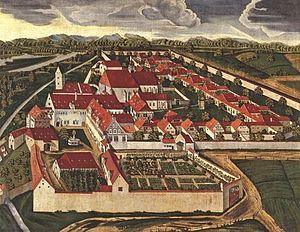
Dietrich Loher, né vers 1495 à Stratum dans la province du Brabant-Septentrional et mort le 26 août 1554 à Wurtzbourg, est un moine chartreux théologien et éditeur d'écrits spirituels.
La chartreuse de Buxheim est un ancien couvent de chartreux, aujourd’hui siège des Salésiens de Don Bosco. Il se trouve à Buxheim en Souabe, près de Memmingen et fait partie du diocèse d’Augsbourg. L’établissement religieux, fondé vers 1100 à des fins d’instruction, a passé en 1402 aux chartreux, devenant le couvent Maria Saal, et a été utilisé comme tel jusqu’en 1812. À partir de 1548, c'était la seule chartreuse d’obédience impériale dans le cadre du Saint-Empire romain germanique.